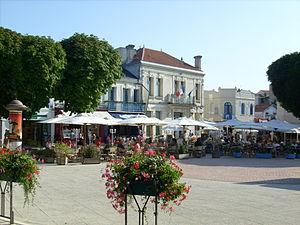
Place de l'église, Saint-Georges-de-Didonne